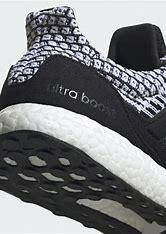
Brand: Adidas
Model: Ultraboost 5 DNA